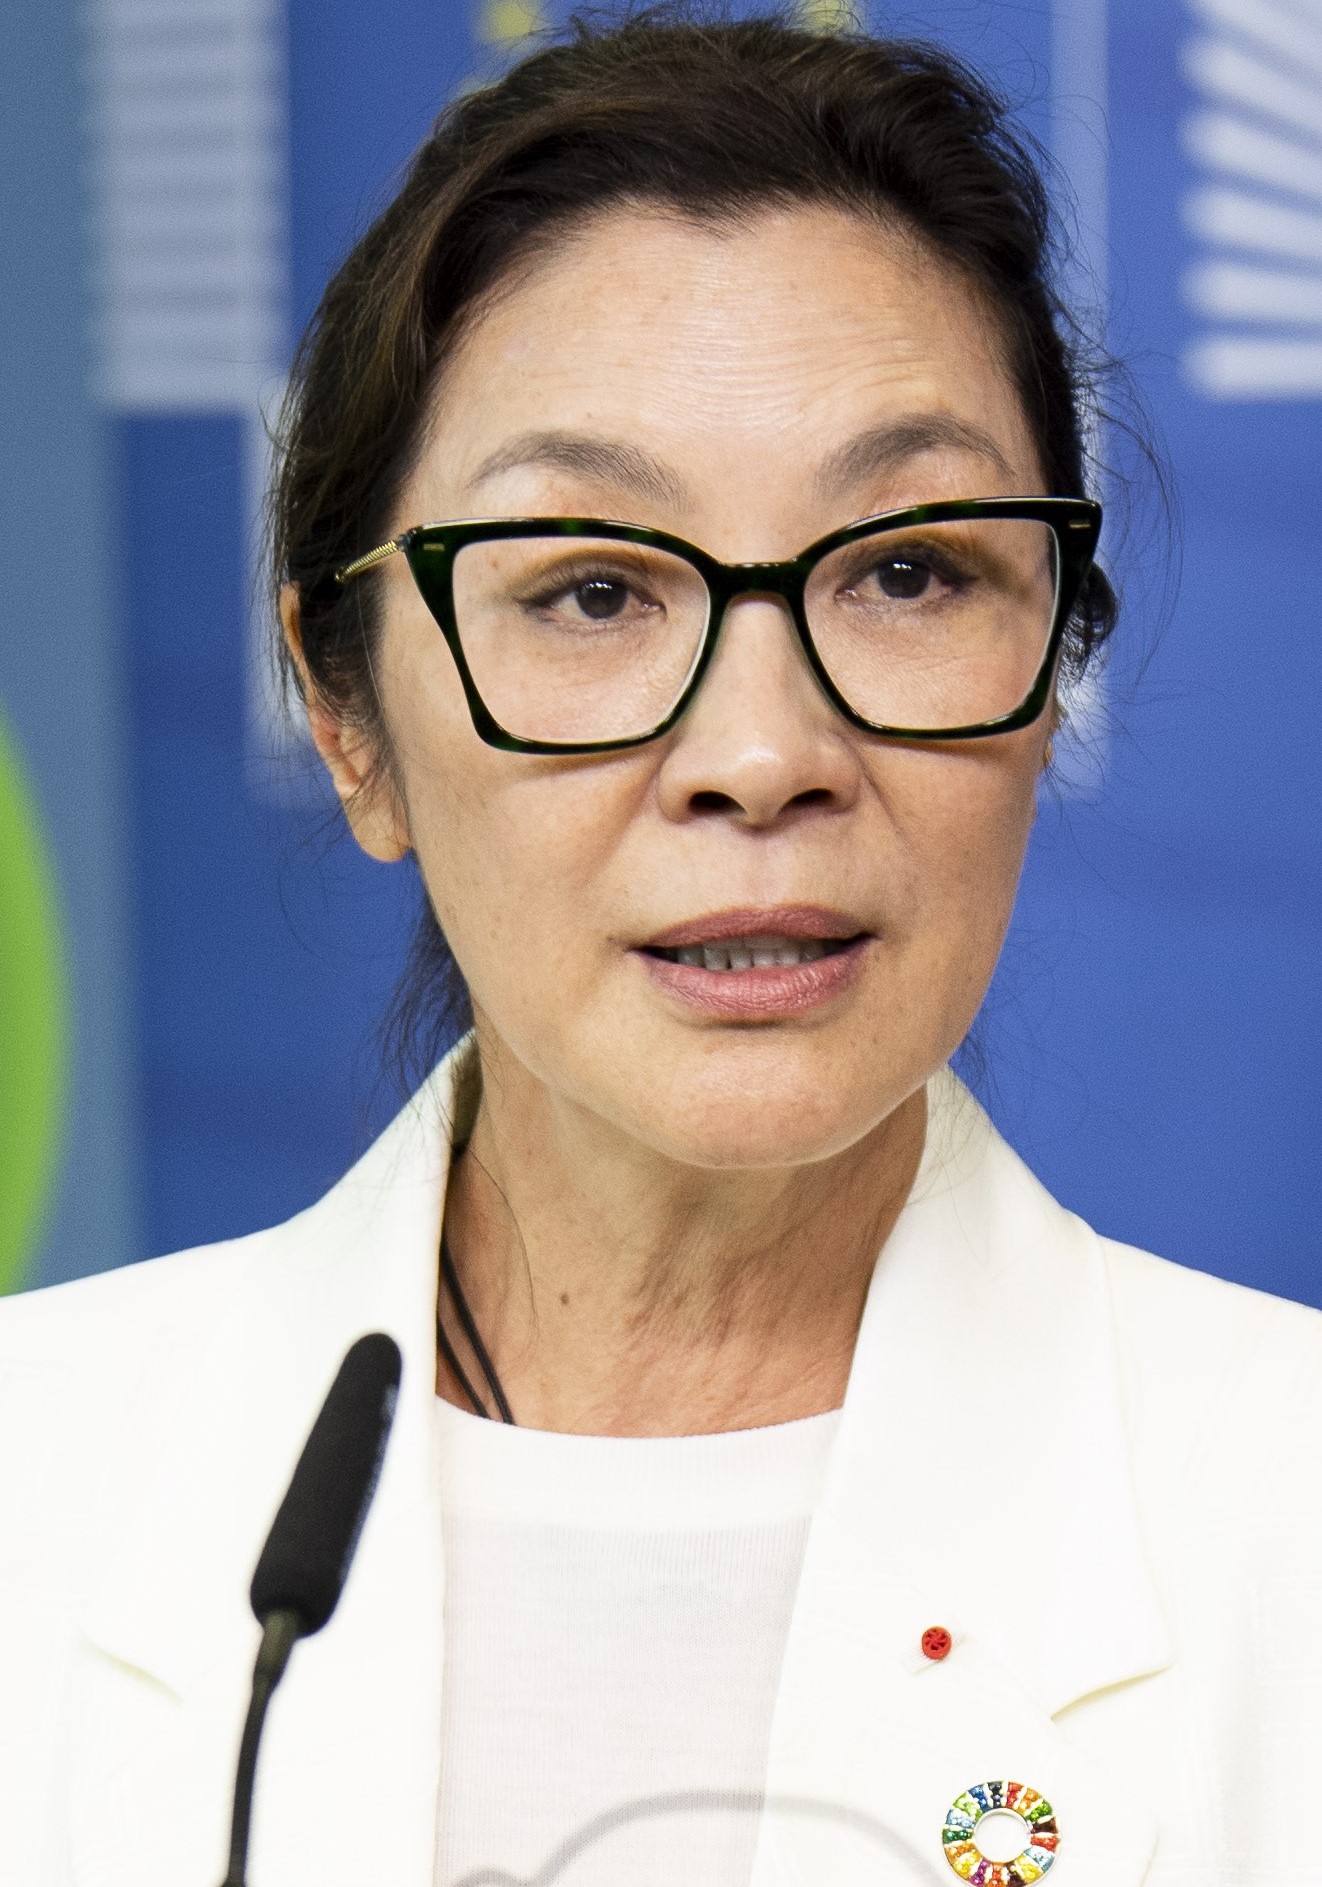
มิเชล โหย่ว

| name = มิเชลล์ โหย่ว
| image = Michelle Yeoh at EC (2023) 2.jpg
| caption = โหย่วใน ค.ศ. 2023
| native_name_lang = zh
| birth_name = โหย่ว ชูเค็ง "NBR Gala 2023 — NBR Best Actress Winner Michelle Yeoh (plus Awkwafina introduction)" . Youtube clip of the NBR Gala on 8 January 2023 at 4:00 mins
| birth_place = อีโปะฮ์ รัฐเประ สหพันธรัฐมาลายา (ปัจจุบันคือประเทศมาเลเซีย)
| other_names = มิเชลล์ ข่าน
| education = Royal Academy of Dance (ศศ.บ.)
| occupation = นักแสดง
| years_active = ค.ศ. 1983–ปัจจุบัน
| spouse = ubl||
| module = Infobox Chinese|child=yes
| hide = no
| order = ts
| t = 楊紫瓊
| s = 杨紫琼
| j = Joeng4 Zi2-king4
| tl = Iônn Tsú-khîng
| p = Yáng Zǐqióng
มิเชล โหย่ว ชูเค็ง (; เกิด 6 สิงหาคม ค.ศ. 1962) มีชื่อจริงว่า โหย่ว ชูเค็ง () หรือ หยาง จื่อฉยง ในภาษาจีนกลาง มีชื่อในการแสดงว่า มิเชล โหย่ว () เป็นนักแสดงหญิงชาวประเทศมาเลเซีย|มาเลเซีย กรรมการคณะกรรมการโอลิมปิกสากล เข้าสู่วงการบันเทิงจากการเป็นผู้ชนะเลิศการประกวดมิสมาเลเซียเวิลด์ และเป็นตัวแทนของประเทศมาเลเซียในการเข้าประกวดมิสเวิลด์ ที่กรุงลอนดอน ประเทศอังกฤษ ในปี ค.ศ. 1983 จากนั้นเธอได้มีโอกาสแสดงภาพยนตร์ฮ่องกงจนมีชื่อเสียงในระดับนานาชาติโดยเฉพาะจากการแสดงบทโลดโผนและภาพยนตร์กำลังภายในที่ประสบความสำเร็จหลายเรื่องในยุคคริสต์ทศวรรษ 1990 เช่น "โอ้โฮ!...ซือเจ๊" (1985), "โคตรอันตราย...คู่คู่" (1986), "ดุดุดุ" (1987), "แผนโหดเจ๊ดุ" (1987), "วิ่งสู้ฟัด 3" (1992), "สวยประหาร" (1993), "วิ่งสู้ฟัด ตอน ซือเจ้ฟัดเอง" (1993), "หย่งชุน หมัดสั้นสะท้านบู๊ลิ้ม" (1994) และ "3 พี่น้องตระกูลซ่ง" (1997)
หลังจากมีชื่อเสียงในทวีปเอเชีย เธอก็ได้รับโอกาสในการแสดงภาพยนตร์อเมริกัน|ภาพยนตร์ฮอลลีวูด โดยได้แสดงใน "รายชื่อภาพยนตร์เจมส์ บอนด์|ภาพยนตร์ชุดเจมส์ บอนด์" ภาค "007 พยัคฆ์ร้ายไม่มีวันตาย" (1997) และมีชื่อเสียงโด่งดังไปทั่วโลกจากเรื่อง "พยัคฆ์ระห่ำ มังกรผยองโลก" (2002) ที่ทำให้เธอได้รับการเสนอชื่อเข้าชิงรางวัลแบฟตาและรางวัลม้าทองคำ สาขานักแสดงนำหญิงยอดเยี่ยม รวมทั้งมีผลงานในภาพยนตร์ฮอลลีวูดเรื่องอื่นๆ เช่น "นางโลม โลกจารึก" (2005), "ยุทธการสยบพระอาทิตย์" (2007), "เดอะมัมมี่ 3 คืนชีพจักรพรรดิมังกร" (2008), "มอร์แกน ยีนส์มรณะ" (2016), "เหลี่ยมโบตั๋น" (2018), "ชาง-ชี กับตำนานลับเท็นริงส์" (2021), "โรงเรียนแห่งความดีและความชั่ว" (2022) และประสบความสำเร็จอย่างมากกับบทบาทการแสดงในภาพยนตร์เรื่อง "ซือเจ๊ทะลุมัลติเวิร์ส" (2022) ที่ทำให้เธอได้รับรางวัลออสการ์ สาขานักแสดงนำหญิงยอดเยี่ยม ในงานประกาศผลรางวัลออสการ์ ครั้งที่ 95 โดยเธอได้รับการบันทึกว่าเป็นนักแสดงชาวเอเชียตะวันออกเฉียงใต้คนแรกที่ได้รับรางวัลออสการ์ในสาขานี้และเป็นชาวมาเลเซียคนแรกที่ได้รับรางวัลออสการ์ นอกจากนี้จากบทบาทดังกล่าวยังทำให้เธอได้รับรางวัลลูกโลกทองคำ, รางวัลสมาคมนักแสดงภาพยนตร์และโทรทัศน์|รางวัลแซกอวอร์ดส์และอินดิเพนเดนต์สปิริตอะวอดส์ สาขานักแสดงนำหญิงยอดเยี่ยม รวมถึงได้รับการเสนอชื่อให้เข้าชิงรางวัลแบฟตา
ชื่อเธอ Yeoh Choo-Kheng นั้นมาจากการถอดชื่อจีน 杨紫琼 ตามเสียงภาษาจีนฮกเกี้ยน อ่านตามภาษาจีนฮกเกี้ยนว่า "เอีย จู๊ขิง" (เป่อ่วยยี: Iôⁿ Chú-khêng, IPA: /iɔ̃³³ t͡su⁴⁴ kʰiɪŋ²⁴/)
== ประวัติ ==
มิเชล โหย่ว เกิดเมื่อวันที่ 6 สิงหาคม ค.ศ. 1962 ในเมืองอีโปะฮ์ รัฐเประ สหพันธรัฐมาลายา (ปัจจุบันคือประเทศมาเลเซีย) มีชื่อจริงว่า โหย่ว ชูเค็ง หรือ หยาง จื่อฉยง ตามสำเนียงจีนกลาง เป็นชาวมาเลเซียเชื้อสายจีน โดยครอบครัวเป็นชาวฮกเกี้ยนและชาวกวางตุ้งCite web |title=Michelle Yeoh Biography, Movies, Oscar, & Facts Britannica |website=www.britannica.com |language=en บิดาชื่อ โหย่ว เคียนเต๊ก หรือ หยาง เจี้ยนเต๋อ (สำเนียงจีนกลาง) และมารดาชื่อ เจเนต โหย่ว หรือ ถัน ฮุ้ยเจิน บิดาเป็นนักกฏหมายและเป็นนักการเมืองของพรรคสมาคมชาวมาเลเซียเชื้อสายจีน (Malaysian Chinese Association หรือ MCA) ซึ่งเธอเป็นบุตรคนสุดท้องในพี่น้องทั้งหมด 3 คน เติบโตขึ้นมาด้วยการพูดภาษามลายูและภาษาอังกฤษเป็นหลัก โดยเธอเริ่มมาเรียนรู้ภาษาจีนกวางตุ้งและภาษาจีนกลางเมื่อเริ่มเป็นนักแสดงแล้ว
เธอชื่นชอบการเต้นมาตั้งแต่เด็ก โดยเริ่มเรียนบัลเลต์ตั้งแต่อายุ 4 ขวบ และเข้ารับการศึกษาในชั้นประถมที่โรงเรียนเมนคอนแวนต์ อีโปะฮ์ ซึ่งเป็นโรงเรียนหญิงล้วน ก่อนที่จะย้ายตามครอบครัวไปใช้ชีวิตที่ประเทศอังกฤษเมื่ออายุได้ 15 ปี และเข้าเรียนในโรงเรียนประจำหญิงล้วน จากนั้นเธอได้เข้าเรียนที่ราชบัณฑิตยสถานนาฏศิลป์ กรุงลอนดอน เอกวิชาบัลเลต์ อย่างไรก็ตามเธอต้องหยุดการเป็นนักบัลเลต์มืออาชีพไว้เนื่องจากได้รับบาดเจ็บที่กระดูกสันหลัง เธอจึงเปลี่ยนไปให้ความสนใจกับการออกแบบท่าเต้นและศิลปะด้านอื่น เธอจบการศึกษาระดับปริญญาตรีศิลปศาสตรบัณฑิต สาขานฤมิตศิลป์ จากวิทยาลัยครูว์แอนด์อัลเซเจอร์ ที่มณฑลเชชเชอร์(ต่อมาวิทยาลัยดังกล่าวถูกรวมเป็นวิทยาเขตหนึ่งของมหาวิทยาลัยนครแมนเชสเตอร์)
== อาชีพ ==
หลังเรียนจบจากอังกฤษ เธอกลับมายังประเทศมาเลเซีย เพื่อเข้าประกวดมิสมาเลเซียเวิลด์ และสามารถคว้ารางวัลชนะเลิศได้ในปี ค.ศ. 1983 ขณะอายุได้เพียง 20 ปี ก่อนจะได้เป็นนางงามตัวแทนของประเทศมาเลเซียไปประกวดมิสเวิลด์ ที่กรุงลอนดอน
จากการได้ตำแหน่งนางงามของประเทศมาเลเซียและได้เป็นตัวแทนไปประกวดมิสเวิลด์ ที่ลอนดอน ทำให้เธอได้รับความสนใจและมีผลงานทางโทรทัศน์เป็นครั้งแรกในปี 1984 ด้วยการได้แสดงโฆษณานาฬิกายี่ห้อ กี ลาร็อช ที่ออกอากาศทางโทรทัศน์ โดยเป็นการร่วมถ่ายโฆษณาร่วมกับเฉินหลงและโจว เหวินฟะ จากนั้นเธอได้เซ็นสัญญาแสดงภาพยนตร์กับค่าย ดีแอนด์บี ฟีลม์ ของฮ่องกง โดยมีชื่อในการแสดงช่วงแรกว่า "มิเชล ข่าน" และมีผลงานภาพยนตร์เรื่องแรกในฐานะนักแสดงสมทบคือ "คู่ซ่าส์จอมแสบ" (1984) ที่แสดงนำแสดงโดย หลิน จื่อเสียง และหง จินเป่า MICHELLE YEOH
=== ราชินีนักบู๊ ===
หลังจากได้แสดงภาพยนตร์เรื่องแรก เธอก็ได้ปรากฏตัวในฐานะนักแสดงรับเชิญในเรื่องภาพยนตร์เรื่อง "ขอน่า อย่าซ่าส์" (1985) ที่นำแสดงโดยเฉินหลง, หง จินเป่า และ หยวน เปียว ต่อมาเธอได้รับบทนักแสดงนำเป็นครั้งแรกในภาพยนตร์แอคชันเรื่อง "โอ้โฮ!...ซือเจ๊" (1985) ซึ่งเธอรับบทเป็น "สารวัตรอู๋" ตำรวจสายสืบหญิง โดยแสดงร่วมกับ ซินเธีย ร็อทร็อก และ ฉีเคอะ ซึ่งบทดังกล่าวถือเป็นบทบาทที่สร้างชื่อให้เธอเป็นที่รู้จักในวงการภาพยนตร์ฮ่องกง โดยตัวภาพยนตร์ประสบความสำเร็จทำรายได้มากกว่า 10 ล้านดอลลาร์ฮ่องกง ส่งผลให้เธอได้รับการเสนอชื่อให้เข้าชิงรางวัลภาพยนตร์ฮ่องกง สาขานักแสดงหน้าใหม่ยอดเยี่ยม
ในปี 1986 เธอยังคงได้รับบทนำในภาพยนตร์เรื่อง "โคตรอันตราย..คู่คู่" โดยรับบทเป็น "สารวัตรมิเชลล์" ตำรวจหญิงที่เชี่ยวชาญด้านกังฟู แสดงร่วมกับ ฮิโรยูกิ ซานาดะ และ ไมเคิล หว่อง, "Magnificent Warriors ดุ ดุ ดุ หรือ โอ้โห..ซือเจ๊ 2" รับบทนักผจญภัยต่อกรกับกองทัพญี่ปุ่นช่วงทศวรรษที่ 1930s จากบทบาทการแสดงบทบู๊ที่โดดเด่น ได้ฉายาว่า ราชินีนักบู๊ " ทวงบัลลังก์ 'ราชินีนักบู๊' ใน 'ยิปมัน ตำนานมาสเตอร์ซี และซือเจ๊ หนังเล่าเรื่อง 50 Year of Bond 007: Tomorrow Never Dies
หลังจากแต่งงานโหย่วได้งดการแสดง ก่อนจะกลับมาแสดงภาพยนตร์อีกครั้งในปี พ.ศ. 2535 และประสบความสำเร็จสูงในภาพยนตร์ตำรวจชุดอย่าง วิ่งสู้ฟัด 3 รับบทตำรวจสาวจากจีนแผ่นดินใหญ่ที่มาร่วมภารกิจกับตำรวจจากฮ่องกง ที่รับบทโดย เฉินหลง ซึ่งได้มาถ่ายทำที่ประเทศมาเลเซียบ้านเกิดของเธอด้วย ทำให้ชื่อเสียงของเธอดังไปทั่วโลก เป็นหนึ่งในนักแสดงหญิงที่พูดภาษาจีนที่มีรายได้สูงสุดของโลก เป็นหนึ่งในดารานำหญิงเพียงคนเดียวที่เฉินหลงยินยอมให้แสดงบทเสี่ยงภัย โดยเฉพาะฉากเสี่ยงตายบนรถไฟเป็นฉากที่คนดูจดจำ ภาพยนตร์เรื่องนี้ก็ได้มีโอกาสไปฉายที่สหรัฐอเมริกาในปี พ.ศ. 2539 ในชื่อ "Supercop" 5 เส้นทางหนังดังสไตล์ "สแตนลีย์ ถง + เฉินหลง"
จากนั้น ได้มีงานแสดงเข้ามาอย่างต่อเนื่อง ส่วนใหญ่แล้วเป็นแนวแอกชันและแนวกำลังภายใน เรื่องที่โดดเด่นได้แก่ "The Heroic Trio" "สวยประหาร และ Executioners : สวยประหาร 2" ภาพยนตร์ที่รวมนางเอกฮ่องกงแห่งยุค ร่วมกับ เหมย ยั่นฟาง และ จางม่านอวี้ เอเชียรามา : “สวยประหาร” จอมยุทธ์สาวกับหนุ่ม ๆ ขี้แพ้, "Butterfly and Sword" "กระบี่ผีเสื้อบารมีสะท้านภพ" ภาพยนตร์กำลังภายใน ร่วมกับ เหลียงเฉาเหว่ย เจิน จื่อตัน|เจินจื่อตัน หลิน จื้ออิ่ง|หลินจื้ออิ่ง และหวังจู่เสียน, มังกรไท้เก๊ก คนไม่ยอมคน|"Tai Chi Master : มังกรไท้เก็ก คนไม่ยอมคน" ภาพยนตร์กังฟูร่วมกับ หลี่ เหลียนเจี๋ย, ภาคแยกของวิ่งสู้ฟัด 3 คือ "วิ่งสู้ฟัด ตอน ซือเจ้ฟัดเอง|Supercop 2 วิ่งสู้ฟัด ตอน ซือเจ้ฟัดเอง" โดยมีตัวละครของเธอเป็นตัวละครหลัก วิ่งสู้ฟัด ตอน ซือเจ๊ฟัดเอง (1993) Supercop 2, ภาพยนตร์แอกชันกังฟู "หย่งชุน หมัดสั้นสะท้านบู๊ลิ้ม|Wing Chun หย่งชุน หมัดสั้นสะท้านบู๊ลิ้ม" รับบท เหยียน หย่งชุน ผู้ให้กำเนิดมวยหย่งชุน และแสดงร่วมกับ เจินจื่อตัน 11 ปี "ยิปมัน" ยุคสมัยแห่ง "หย่งชุน"
นอกจากนั้นยังมีภาพยนตร์ดราม่าได้แก่ "The Soong Sisters" รับบท ซ่ง อ้ายหลิง ซึ่งทำให้ ได้เข้าชิงรางวัลนักแสดงสมทบยอดเยี่ยมเวทีฮ่องกง ฟิล์ม อะวอร์ด (Hong Kong Film Award)
=== สู่ระดับนานาชาติ ===
พ.ศ. 2540 มีผลงานแสดงภาพยนตร์ฮอลลีวู้ดครั้งแรกในเจมส์ บอนด์ ตอนที่ 18 ที่มีชื่อว่า "Tomorrow Never Dies "ผลงานกำกับของ โรเจอร์ สปอตติสวู้ด โดยร่วมแสดงกับ เพียร์ซ บรอสแนน, เทรี่ แฮทเชอร์ และ โจนาธาน ไพรซ์ กับบท ไหว่หลิน เป็นที่รู้จักกับการเป็นสาวบอนด์ที่บู๊ได้ และเป็นนักแสดงเอเชียเพียงไม่กี่คนที่เป็นนางเอกในแฟรนไชส์นี้
ตามด้วยการประสบความสำเร็จอย่างสูงกับหนังแอ็คชั่น-กำลังภายในเรื่อง "Crouching Tiger, Hidden Dragon|Crouching Tiger, Hidden Dragon พยัคฆ์ระห่ำ มังกรผยองโลก" ของอั้งลี่ ในบทจอมยุทธ์หยูซูเหลียน ร่วมแสดงกับ โจวเหวินฟะ, จาง จื่ออี๋, จางเจิ้น และ เจิ้งเพ่ยเพ่ย โดยสามารถทำเงินผ่านหลักร้อยล้านดอลลาร์สหรัฐ และคว้า 4 รางวัลออสการ์ รวมถึงภาพยนตร์ต่างประเทศยอดเยี่ยม สำหรับเธอได้รับการเสนอชื่อเข้าชิงรางวัลนักแสดงนำยอดเยี่ยมจากเวที BAFTA Film Award, Saturn Award, TFCA Award, Golden Horse Award, Hong Kong Film Award และ VFCC Award
นอกจากผลงานการแสดง ได้เป็นผู้ผลิตภาพยนตร์ฮ่องกงร่วมกับแสดงนำ ในภาพยนตร์แอกชันเรื่อง "The Touch ฟัดสัมผัสพิสดาร" และ "Sliver Hawk เหยี่ยวเหิร ฟัดมหากาฬ"
ไฟล์:Michelle Yeoh 2009.jpg|left|thumb|255x255px| ในปี 2009
ปี พ.ศ. 2548 ได้แสดงในภาพยนตร์ฮอลลิวูด "Memoirs of a Geisha นางโลมโลกจารึก" ผลงานของ ร๊อบ มาร์แชลล์ โดยร่วมแสดงกับ จาง จื่ออี๋, กงลี่ และ เคน วาตานาเบ้ 'มิเชล โหยว' สาวบอนด์คืนชีพใน 'เกอิชา'จากนั้นมีผลงานภาพยนตร์ตะวันตกอีกหลายเรื่อง ได้แก่ "ยุทธการสยบพระอาทิตย์|Sunshine : ยุทธการสยบพระอาทิตย์" ร่วมกับ Cillian Murphy|คิลเลียน เมอร์ฟี และ คริส อีแวนส์, "เดอะ มัมมี่ 3 คืนชีพจักรพรรดิมังกร|The Mummy: Tomb of the Dragon Emperor "เป็นการกลับมาร่วมงานกับนักแสดงแอกชัน หลี่ เหลียนเจี๋ย และเบรนแดน เฟรเซอร์ เดอะ มัมมี่ 3 ดารานำพร้อมลุยแอ็คชั่นเพียบรวมถึงยังมีภาพยนตร์ทางฝั่งตะวันออก ได้แก่ "Reign of Assassins นักฆ่าดาบเทวดา" ซึ่งได้รับการเสนอเข้าชิงรางวัลนักแสดงนำหญิงยอดเยี่ยมจากเวที Asian Film Award for Best Actress ในปี พ.ศ. 2554 ได้รับบท ออง ซาน ซูจี สตรีผู้นำการต่อต้านรัฐบาลทหารพม่าในภาพยนตร์ชีวประวัติเรื่อง "อองซานซูจี ผู้หญิงท้าอำนาจ|The Lady : อองซานซูจี ผู้หญิงท้าอำนาจ" และเธอได้ถูกทางการพม่าขึ้นบัญชีดำในช่วงเวลาหนึ่ง พม่าแบล็กลิสต์ “มิเชล โหยว” ห้ามเข้าประเทศ
ในปี พ.ศ. 2558 ได้แสดงในซีรีส์ทางโทรทัศน์เป็นครั้งแรก ในซีรีส์อเมริกันเรื่อง "Strike Back สองพยัคฆ์สายลับข้ามโลก ซีซัน 5 Legacy" ในปี พ.ศ. 2559 โหย่วได้กลับมารับบทจอมยุทธ์หยูซูเหลียน ใน พยัคฆ์ระห่ำ มังกรผยองโลก 2 ชะตาเขียว|"Crouching Tiger, Hidden Dragon II - The Green Destiny :" "พยัคฆ์ระห่ำ มังกรผยองโลก 2 ชะตาเขียว" และกลับมาร่วมแสดงอีกครั้งกับ เจิน จื่อตัน|เจินจื่อตันCite web |title= แท็คทีม ดอนนี่ เยน ซัด ในตย.ใหม่จาก Crouching Tiger, Hidden Dragon 2 แท็คทีม ดอนนี่ เยน ซัด ในตย.ใหม่จาก Crouching Tiger, Hidden Dragon 2 จากนั้นได้เข้าสู่จักรวาลมาร์เวลในภาพยนตร์ รวมพันธุ์นักสู้พิทักษ์จักรวาล 2|"Guardians of the Galaxy Vol. 2 : รวมพันธุ์นักสู้พิทักษ์จักรวาล 2" รับเชิญในบทหนึ่งในผู้นำราเวนเจอร์ Aleta OgordCite web |title= จะกลับเข้าร่วม MCU แต่ไม่ใช่บทสุดเซอร์ไพรส์ใน Guardians 2
ไฟล์:Michelle Yeoh Cannes 2017.jpg|thumb|321x321px| ในเทศกาลภาพยนตร์กาน ปี 2017
ในปี พ.ศ. 2560-2563 ได้แสดงซีรีส์ไซไฟในแฟรนไชส์ "สตาร์ เทรค|Star Trek" คือ "สตาร์ เทรค: ดิสคัฟเวอรี่|Star Trek: Discovery สตาร์ เทรค: ดิสคัฟเวอรี่" ในบท ฟิลลิปา จอร์จู “ ” เตรียมเป็นกัปตันยานอวกาศใน Star Trek จากทั้งสองมิติจักรวาล ได้เข้าชิงรางวัลนักแสดงรับเชิญยอดเยี่ยมจากเวที Saturn Award ในปี พ.ศ. 2561 ได้ร่วมนำแสดงในภาพยนตร์ "เหลี่ยมโบตั๋น|Crazy Rich Asians เหลี่ยมโบตั๋น" ในบท เอลินอร์ ยัง Crazy Rich Asians หนังฮอลลีวู้ดที่ใช้ผู้กำกับ-นักแสดง "เอเชีย" ทั้งเรื่องในรอบ 25 ปี ซึ่งประสบความสำเร็จทั้งรายได้ ในฐานะภาพยนตร์โรแมนติกคอเมดี้ที่ทำรายได้สูงสุดในทศวรรษนี้ และเข้าชิงรางวัลจากภาพยนตร์คอเมดีจาก รางวัลลูกโลกทองคำ, Critics' Choice Awards, Satellite Awards 1 ปีผ่านไป กับ Crazy Rich Asians ภาพยนตร์รอมคอมเรื่องดังที่สร้างปรากฏการณ์ไปทั่วโลก รวมถึงกลับมาแสดงบทแอกชันกังฟูในภาพยนตร์ในจักรวาลยิปมัน "Master Z: Ip Man Legacy ยิปมัน ตำนานมาสเตอร์ Z" ในบทเจ้าแม่หัวหน้าแก๊งมาเฟีย
=== ปัจจุบัน ===
มิเชล โหย่ว ได้รับอีกบทบาทหนึ่งในจักรวาลภาพยนตร์มาร์เวล ในบทผู้นำดินแดนถาโหล ใน "ชาง-ชี กับตำนานลับเท็นริงส์" นอกจากนี้มีการประกาศว่า จะร่วมแสดงในภาพยนตร์ฟอร์มยักษ์ภาคต่อทั้งสองภาคของ "อวตาร (แฟรนไชส์)|อวตาร" ในบทนักวิทยาศาสตร์ ดร. แคริน่า โมค มิเชลล์ โหยว ถูกเลือกให้มารับบทเป็น ดร. แคริน่า โมค ในภาคต่อของ Avatar
ใน ปี พ.ศ. 2565 มิเชล โหย่ว ได้แสดงนำในภาพยนตร์เรื่อง "Everything Everywhere All at Once" "ซือเจ๊..ทะลุมัลติเวิร์ส" ซึ่งประสบความสำเร็จทางรายได้และคำวิจารณ์ ส่งให้มิเชล โหย่ว ได้เข้าชิงรางวัลนักแสดงนำหญิงยอดเยี่ยม รางวัลลูกโลกทองคำ ครั้งที่ 80, Critics' Choice Awards, Satellite Awards ได้เข้าชิงและได้รับรางวัลอีกหลายเวที และได้รับ รางวัลออสการ์ สาขานักแสดงนำหญิงยอดเยี่ยมประจำปี 2566 ไป ทำให้เธอเป็นนักแสดงหญิงชาวเอเชียนและมาเลเซียคนแรก และคนผิวสีอันดับสองที่ได้รับรางวัลนี้ในรอบศตวรรษ
มิเชล โหย่ว ได้รับเลือกให้เป็นไอคอนแห่งปี 2022 (2022 ICON OF THE YEAR) จากไทม์|นิตยสารไทม์ ในฐานะดาราดังระดับเมเจอร์สตาร์แห่งเอเชีย มีผลงานมากมาย มีชื่อเสียงมานานหลายทศวรรษ
== ชีวิตส่วนตัว ==
ในปี พ.ศ. 2531 หยางได้สมรสกับ ดิกสัน พูน ประธานบริษัทภาพยนตร์ D&B Films จากนั้นอีก 2 ปี ทั้งคู่ก็ได้หย่าขาดกัน
==เกียรติยศที่ได้รับ==
*ในวันที่ 19 เมษายน พ.ศ. 2544 หยางได้รับเครื่องราชอิสริยาภรณ์ Darjah Datuk Paduka Mahkota Perak (DPMP) จากสุลต่านแห่งรัฐเประในฐานะที่เป็นชาวเประที่มีชื่อเสียงระดับโลก ทำให้หยางมีคำนำหน้าว่า ดาโต๊ะ
*ในวันที่ 23 เมษายน พ.ศ. 2550 ฌัก ชีรัก ประธานาธิบดีแห่งสาธารณรัฐฝรั่งเศสในขณะนั้น ได้มอบเครื่องอิสริยาภรณ์เลฌียงดอเนอร์ชั้นเบญจมาภรณ์ให้หยาง
*ในปี พ.ศ. 2555 หยางได้รับเครื่องราชอิสริยาภรณ์ Darjah Seri Paduka Mahkota Perak (SPMP) ทำให้หยางมีคำนำหน้าว่า ดาโตะก์ เซอรี
*ในปี พ.ศ. 2556 หยางได้รับเครื่องราชอิสริยาภรณ์ Darjah Yang Mulia Setia Mahkota Malaysia (PSM) ทำให้หยางมีคำนำหน้าว่า ตันซรี
== ผลงานแสดงภาพยนตร์ ==
| class="wikitable"
|- bgcolor="#CCCCCC"
! ปี !! ภาพยนตร์ !! รับบทเป็น
|-
|rowspan="1" | 2527 || "The Owl and Dumbo : คู่ซ่าส์จอมแสบ หรือ หมัดน้องต้องมีดอกเบี้ย" || Miss Yeung
|-
|rowspan="2" | 2528 || "Twinkle, Twinkle Lucky Stars : 7 เพชฌฆาตสัญชาติฮ้อ ภาค2 ขอน่า อย่าซ่าส์" || อาจารย์สอนยูโด (รับเชิญ)
|-
| "Yes, Madam : โอ้โห ซือเจ๊" || Inspector Ng
|-
|rowspan="1" | 2529 || "Royal Warriors : โคตรอันตราย..คู่คู่" || สารวัตรมิเชล ยิป
|-
|rowspan="2" | 2530 || "Magnificent Warriors : ดุ ดุ ดุ" || ฮั่ว หมิงหมิง
|-
| "Easy Money : แผนโหด เจ๊ดุ" || Michelle Yeung Ling
|-
|rowspan=“1” | 2535 || "วิ่งสู้ฟัด 3|Police Story 3 : Supercop : วิ่งสู้ฟัด 3" || ผู้กำกับหยาง เจี้ยนหัว/ เจสซิก้า หยาง
|-
|rowspan="6" | 2536 || "The Heroic Trio : สวยประหาร" || ซาน / สาวล่องหน/ จิงจิง
|-
| "Butterfly and Sword : กระบี่ผีเสื้อบารมีสะท้านภพ" || เกา เหล่าต้า
|-
| "Executioners : สวยประหาร 2" || ซาน / จิงจิง
|-
| "Holy Weapon" || Ching Sze / To Col Ching
|-
| "วิ่งสู้ฟัด ตอน ซือเจ้ฟัดเอง|Project S (หรือ Once a Cop และ Supercop 2) : วิ่งสู้ฟัด ภาคพิเศษ : ตอน ซือเจ๊ฟัดเอง" || ผู้กำกับหยาง เจี้ยนหัว/ เจสซิก้า หยาง
|-
| "มังกรไท้เก๊ก คนไม่ยอมคน|Tai Chi Master : มังกรไท้เก็ก คนไม่ยอมคน" || สิ่วหลิน
|-
|rowspan="3" | 2537 || "Shaolin Popey 2 - Messy Temple : กิ๋วก๋ากิ้ว จิ๋วแต่ตัว" || อาคิง (รับเชิญ)
|-
| "Wonder Seven : เซียนมอเตอร์ไซค์"|| Fong Ying
|-
| "หย่งชุน หมัดสั้นสะท้านบู๊ลิ้ม|Wing Chun : หย่งชุน หมัดสั้นสะท้านบู๊ลิ้ม หรือ พยัคฆ์สาวหมัดหย่งชุน" ||เหยียน หย่งชุน
|-
|rowspan=“1” | 2539 || "The Stunt Woman (หรือ Ah Kam) : พยัคฆ์สาวตายไม่เป็น" || อาคัม
|-
|rowspan="2" | 2540 || "The Soong Sisters : สามพี่น้องตระกูลซ่ง ผู้ยิ่งใหญ่" ||ซ่ง อ้ายหลิง
|-
| "พยัคฆ์ร้ายไม่มีวันตาย|Tomorrow Never Dies : 007 พยัคฆ์ร้ายไม่มีวันตาย" || ผู้พันไหว่หลิน
|-
|rowspan=“1” | 2542 || "Moonlight Express : เทพบุตรหัวใจทรนง" || มิเชล (รับเชิญ)
|-
|rowspan=“1” | 2543 || "พยัคฆ์ระห่ำ มังกรผยองโลก|Crouching Tiger, Hidden Dragon : พยัคฆ์ระห่ำ มังกรผยองโลก"|| หยู ชูเหลียน
|-
|rowspan=“1” | 2545 || "The Touch : ฟัดสัมผัสพิสดาร" || ปัก หยินเฟย
|-
|rowspan=“1” | 2547 || "Silver Hawk : เหยี่ยวเหิร ฟัดมหากาฬ" || ลูลู่ หว่อง / เหยี่ยวเหิร
|-
|rowspan=“1” | 2548 || "Memoirs of a Geisha : นางโลมโลกจารึก" || มาเมฮา
|-
|rowspan="1" | 2549 || "จอมคนผงาดโลก|Fearless : จอมคนผงาดโลก (ฉบับ Directors Cut)" || คุณนายหยาง (รับเชิญ)
|-
|rowspan="2" | 2550 || "ยุทธการสยบพระอาทิตย์|Sunshine : ยุทธการสยบพระอาทิตย์" || โคราซ่อน
|-
| "Far North" || ไซวา
|-
|rowspan="3" | 2551 || "The Children of Huang Shi : ฝ่าสมรภูมิเดือด หุบเขาฮวงชี" || คุณนายหวัง
|-
| "Babylon A.D. : ภารกิจดุกุมชะตาโลก" || ซิสเตอร์ รีเบกก้า
|-
| "เดอะ มัมมี่ 3 คืนชีพจักรพรรดิมังกร|The Mummy: Tomb of the Dragon Emperor : เดอะ มัมมี่ 3 คืนชีพจักรพรรดิมังกร" || ซื่อหยวน
|-
|rowspan="2" | 2553 || "ยาจกซู ตำนานหมัดเมา|True Legend : ยาจกซู ตำนานหมัดเมา" || หมอหยู
|-
| "Reign of Assassins : นักฆ่าดาบเทวดา" || เจิงจิง / พิรุณ
|-
|rowspan="2" | 2554 || "อองซานซูจี ผู้หญิงท้าอำนาจ|The Lady : อองซานซูจี ผู้หญิงท้าอำนาจ" || ออง ซาน ซูจี
|-
| "กังฟูแพนด้า 2|Kung Fu Panda 2 : กังฟูแพนด้า 2" || นางพยากรณ์ (ให้เสียง)
|-
|rowspan=“1” | 2556 || "Final Recipe" || จูเลีย ลี
|-
| rowspan="3" | 2559 ||พยัคฆ์ระห่ำ มังกรผยองโลก 2 ชะตาเขียว|"Crouching Tiger, Hidden Dragon II-The Green Destiny:พยัคฆ์ระห่ำ มังกรผยองโลก 2 ชะตาเขียว"
| หยู ชูเหลียน
|-
|"Mechanic: Resurrection : โคตรเพชฌฆาต แค้นข้ามโลก"|| เหมย
|-
| "Morgan : มอร์แกน ยีนส์มรณะ"|| Dr. Lui Cheng
|-
|2560
|รวมพันธุ์นักสู้พิทักษ์จักรวาล 2|"Guardians of the Galaxy Vol. 2 : รวมพันธุ์นักสู้พิทักษ์จักรวาล 2"
|แอลเลตา โอกอร์ด (รับเชิญ)
|-
| rowspan="2" |2561
|"เหลี่ยมโบตั๋น|Crazy Rich Asians เหลี่ยมโบตั๋น"
|เอลินอร์ ยัง
|-
|"Master Z: Ip Man Legacy ยิปมัน ตำนานมาสเตอร์ Z"
|โช หนานควาน
|-
|2562
|"Last Christmas ลาสต์ คริสต์มาส"
|ซานต้า (หวงชิงชิน)
|-
| rowspan="3" |2564
|"Boss Level : บอสมหากาฬ ฝ่าด่านนรก"
|ได เฟิง
|-
|"Gunpowder Milkshake : นรกเรียกแม่"
|ฟลอเรนซ์
|-
|ชาง-ชี กับตำนานลับเท็นริงส์|"Shang-Chi and the Legend of the Ten Rings ชาง-ชี กับตำนานลับเท็นริงส์"
|อิง หนาน
|-
| rowspan="4" |2565
|"ซือเจ๊ทะลุมัลติเวิร์ส|Everything Everywhere All at Once" "ซือเจ๊..ทะลุมัลติเวิร์ส"
|เอเวอลีน ควาน หวัง
|-
|"Minions: The Rise of Gru : มินเนี่ยน 2"
|มาสเตอร์ เชา (ให้เสียง)
|-
|"Paws of Fury: The Legend of Hank : อุ้งเท้าพิโรธ: ตำนานของแฮงค์"
|ยูกิ (ให้เสียง)
|-
|"The School for Good and Evil : โรงเรียนแห่งความดีและความชั่ว"
|ศาสตราจารย์ เอ็มม่า แอนนีโมนี
|-
| rowspan="2" |2566
|"ทรานส์ฟอร์เมอร์ส: กำเนิดจักรกลอสูร"
|Airazor (ให้เสียง)
|-
|"ฆาตกรรมหลอนแห่งนครเวนิส"
|จอยซ์ เรย์โนล์ด
|-
|2567
|"วิคเค็ด"
|มาดามมอร์ริเบิ้ล
|-
| rowspan="2" |2568
|"สตาร์ เทรค เซกชัน 31"
|กัปตันฟิลิปปา จอร์จู
|-
|"วิคเค็ด 2"
|มาดามมอร์ริเบิ้ล
|-
|2569
|อวตาร 4
|ดร. แคริน่า โมค
|-
|2571
|"อวตาร 5"
|ดร. แคริน่า โมค
|-
|TBA
|"Nezha"
|Lady Yin Rong
|
== ผลงานแสดงซีรีส์ ==
| class="wikitable"
|- bgcolor="#CCCCCC"
! ปี !! ซีรีส์โทรทัศน์ !! รับบทเป็น
|-
| rowspan="1" | 2558 ||"Strike Back Legacy : สองพยัคฆ์สายลับข้ามโลก (Season 5) "||เม ฟอสเตอร์ / ฮัน ลี นา
|-
| 2559 ||"Marco Polo (Season 2)"||โลตัส
|-
| rowspan="1" | 2560 ||"สตาร์ เทรค: ดิสคัฟเวอรี่|Star Trek: Discovery สตาร์ เทรค: ดิสคัฟเวอรี่ (Season 1)" ||กัปตันฟิลิปปา จอร์จู / จักรพรรดิฟิลิปปา จอร์จู
|-
|2561
|"สตาร์ เทรค: ดิสคัฟเวอรี่|Star Trek: Short Trek (Episode: "The Brightest Star")"
|ผู้การฟิลิปปา จอร์จู
|-
|2562
|"สตาร์ เทรค: ดิสคัฟเวอรี่|Star Trek: Discovery สตาร์ เทรค: ดิสคัฟเวอรี่ (Season 2)"
|กัปตันฟิลิปปา จอร์จู
|-
|2563
|"สตาร์ เทรค: ดิสคัฟเวอรี่|Star Trek: Discovery สตาร์ เทรค: ดิสคัฟเวอรี่ (Season 3)"
|กัปตันฟิลิปปา จอร์จู
|-
| rowspan="2" |2565
|"The Witcher: Blood Origin"
|สเกียน
|-
|"Ark: The Animated Series"
|Mei-Yin Li (ให้เสียง)
|-
|2566
|"American Born Chinese"
|กวนอิม|เจ้าแม่กวนอิม
|-
|2567
|The Brother Sun
|Eileen
|
== อ้างอิง ==
== แหล่งข้อมูลอื่น ==
* เว็บไซต์อย่างเป็นทางการของ
*
หมวดหมู่:ชาวมาเลเซียเชื้อสายจีน
หมวดหมู่:นักแสดงฮ่องกง
หมวดหมู่:นักแสดงหญิงชาวมาเลเซีย
หมวดหมู่:ผู้ได้รับเครื่องอิสริยาภรณ์เลฌียงดอเนอร์
หมวดหมู่:บุคคลจากอีโปะฮ์
หมวดหมู่:พุทธศาสนิกชนชาวมาเลเซีย
หมวดหมู่:นักแสดงนำหญิงยอดเยี่ยม รางวัลออสการ์
หมวดหมู่:สมาชิกคณะกรรมการโอลิมปิกสากล